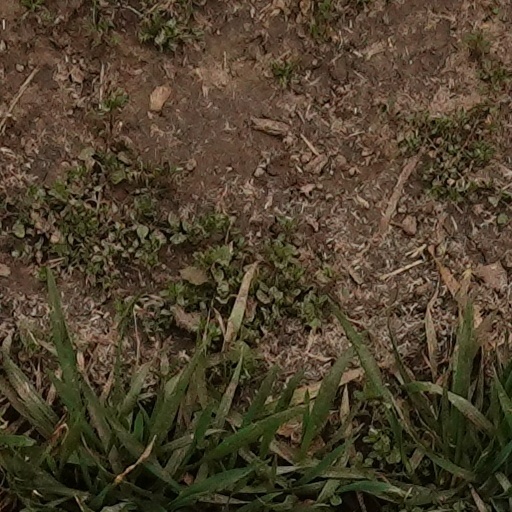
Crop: wheat